Question: Please indicate a possible affordance area of bicycle that can be used for sitting on
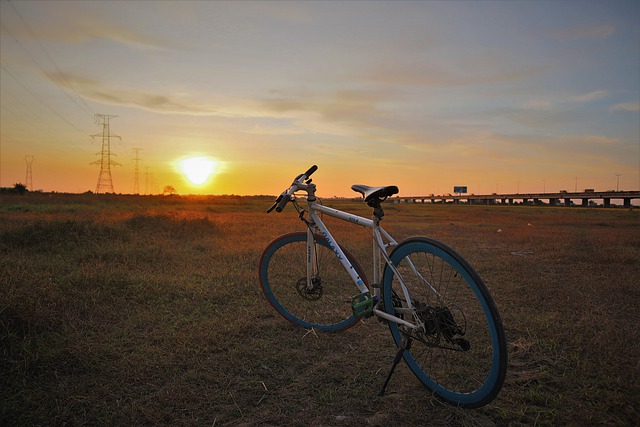
Answer: [350.479, 183.505, 396.691, 205.12]